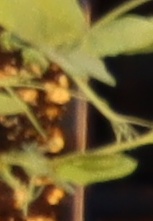
Label: Field Pea